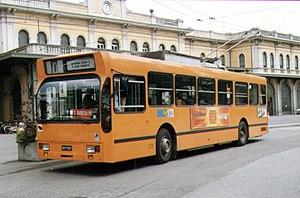
Le trolleybus Mauri B59 Ansaldo est un véhicule réalisé en Suède, sur un châssis Volvo, au milieu des années 1970, en association avec le carrossier italien Mauri Bus System et une mécanique et motorisation électrique Ansaldo.